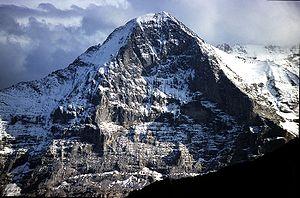
En photographie, au cinéma, à la télévision et en vidéo, le cadre définit les limites de l'image.
Clint Eastwood [klɪnt istwʊd], né le 31 mai 1930 à San Francisco, est un acteur, réalisateur, compositeur et producteur de cinéma américain.
La Suisse, en forme longue la Confédération suisse est un pays d'Europe centrale et, selon certaines définitions, de l'Ouest, formé de 26 cantons, avec Berne pour capitale de facto, parfois appelée « ville fédérale ». La Suisse est bordée par l'Allemagne au nord, l'Autriche et le Liechtenstein à l'est-nord-est, l'Italie au sud et au sud-est et la France à l'ouest. C'est un pays sans côte océanique, mais qui dispose d'un accès direct à la mer par le Rhin. La superficie de la Suisse est de 41 285 km². Elle est géographiquement divisée entre les Alpes, le plateau suisse et le Jura. Les Alpes occupent la majeure partie du territoire. La population de la Suisse dépasse les 8,5 millions d'habitants et elle se concentre principalement sur le plateau, là où se trouvent les plus grandes villes. Parmi elles, Zurich, Genève et Bâle sont les agglomérations les plus importantes du pays en termes économiques et de population, et des villes mondiales où se trouvent le siège d'organisations internationales et des aéroports de dimension internationale.